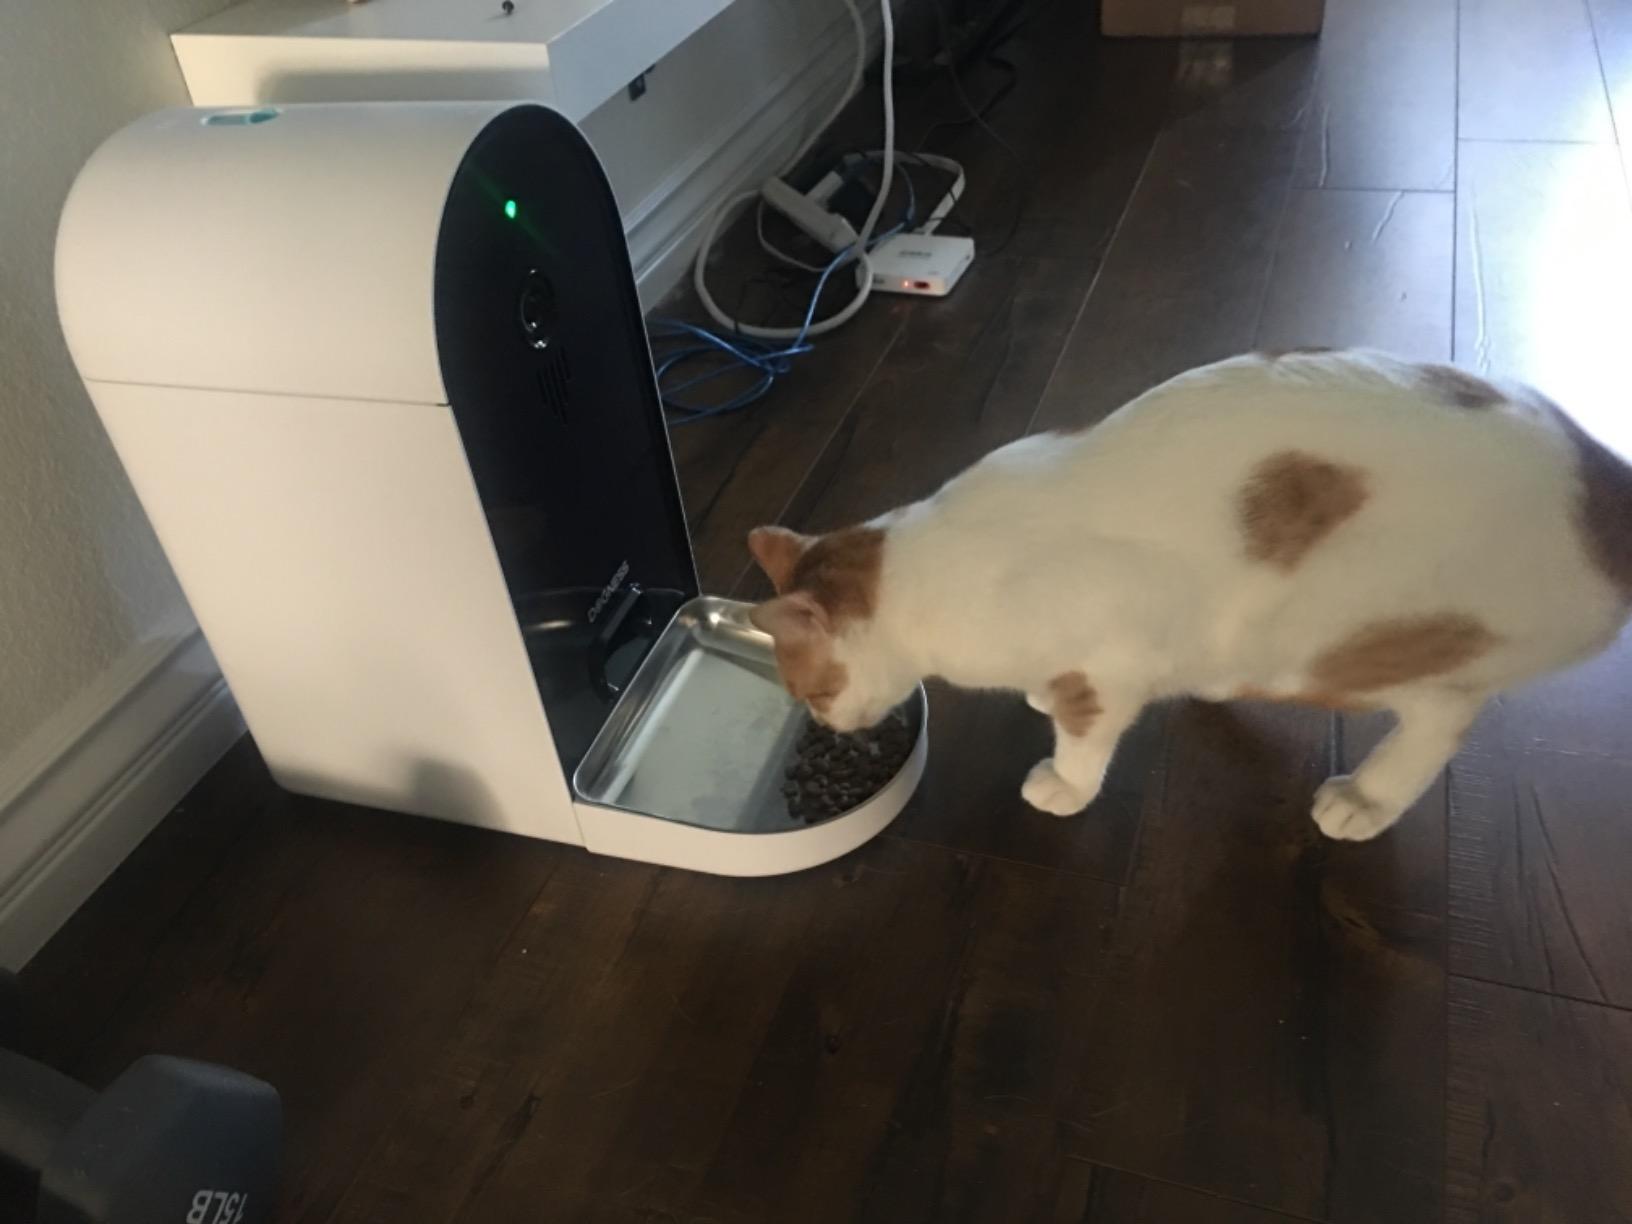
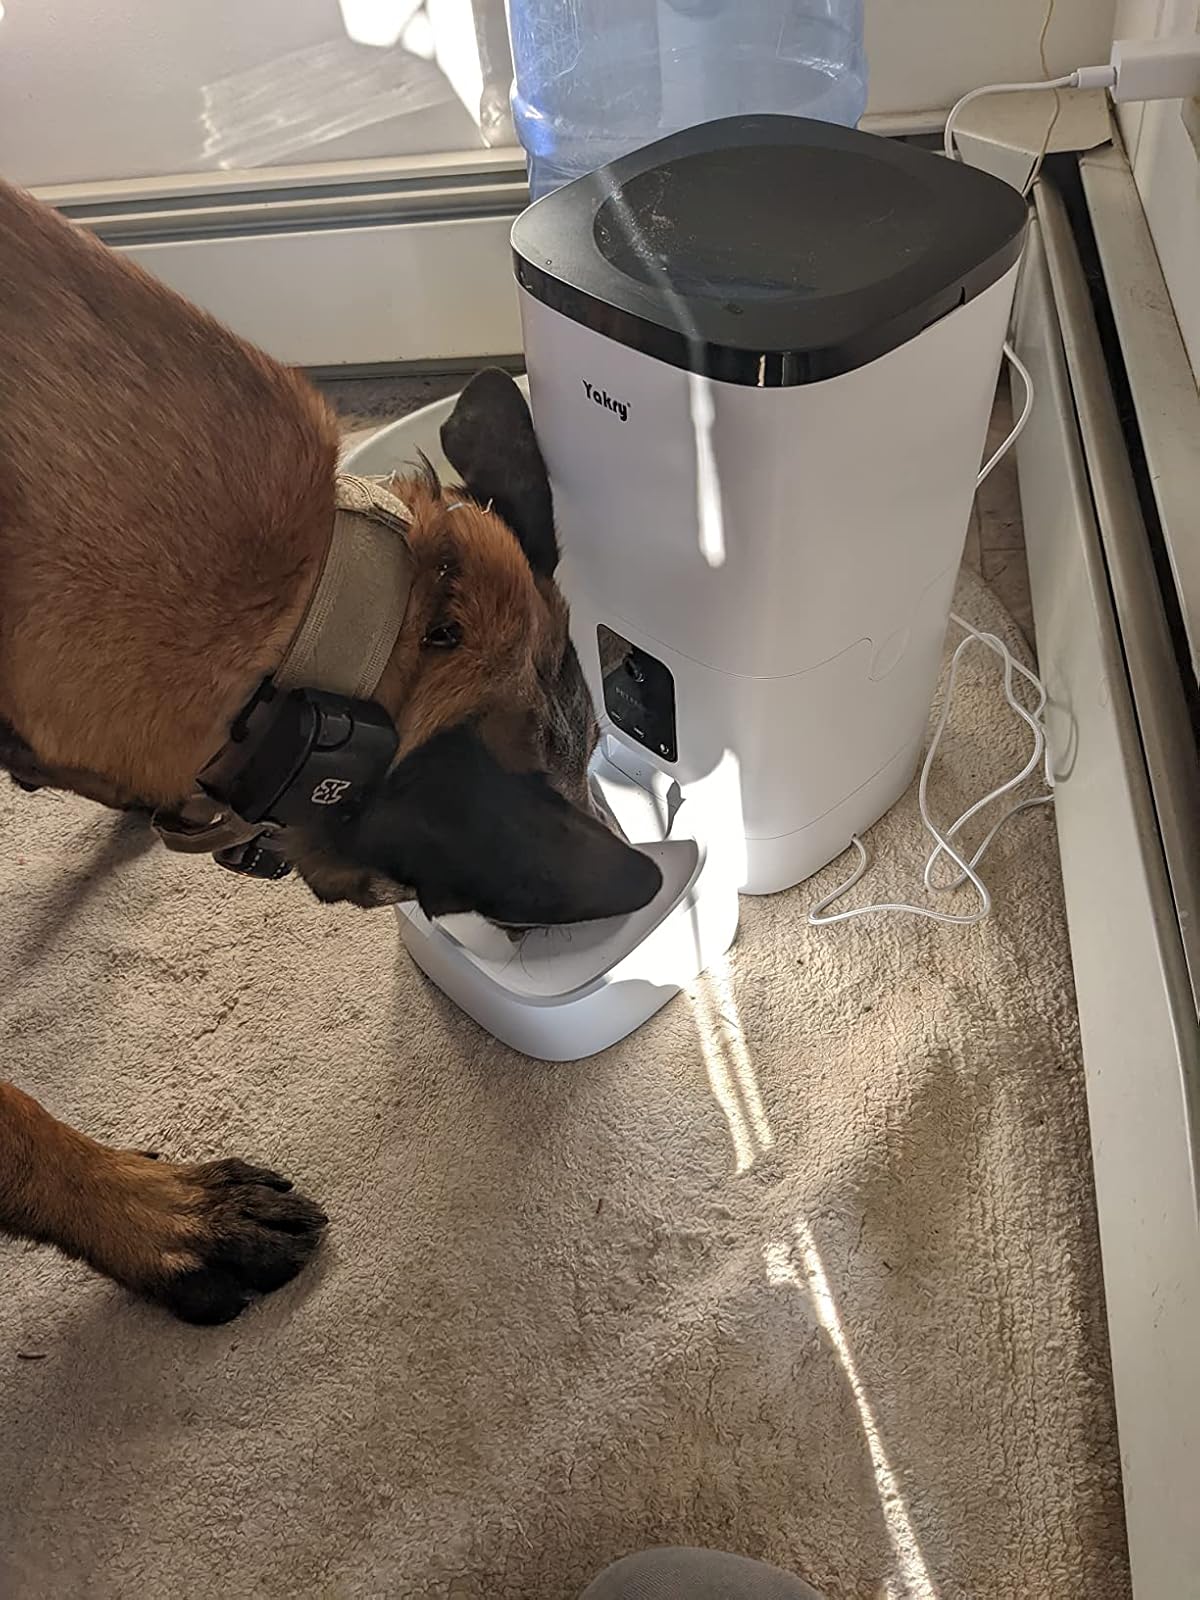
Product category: items_feeder
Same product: no